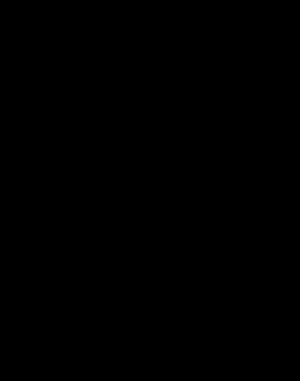
Le clan MacRae est un clan écossais des Highlands.